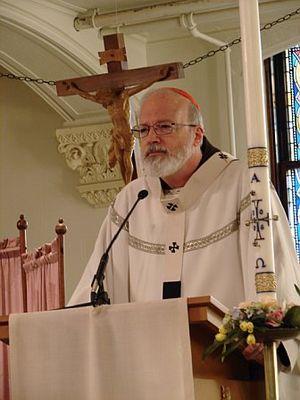
Seán Patrick O'Malley, né le 29 juin 1944 à Lakewood dans l'Ohio, est un cardinal américain, capucin et archevêque de Boston depuis 2003.